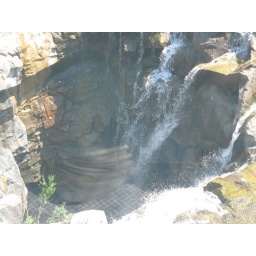
cable car over the river